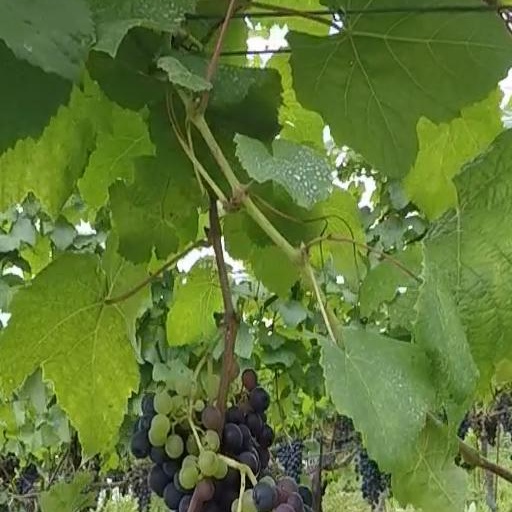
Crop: grape